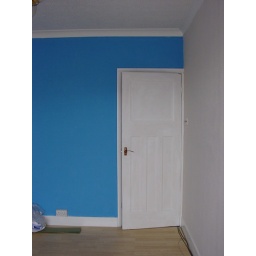
Floor laid, looks nice against white door, blue wall!